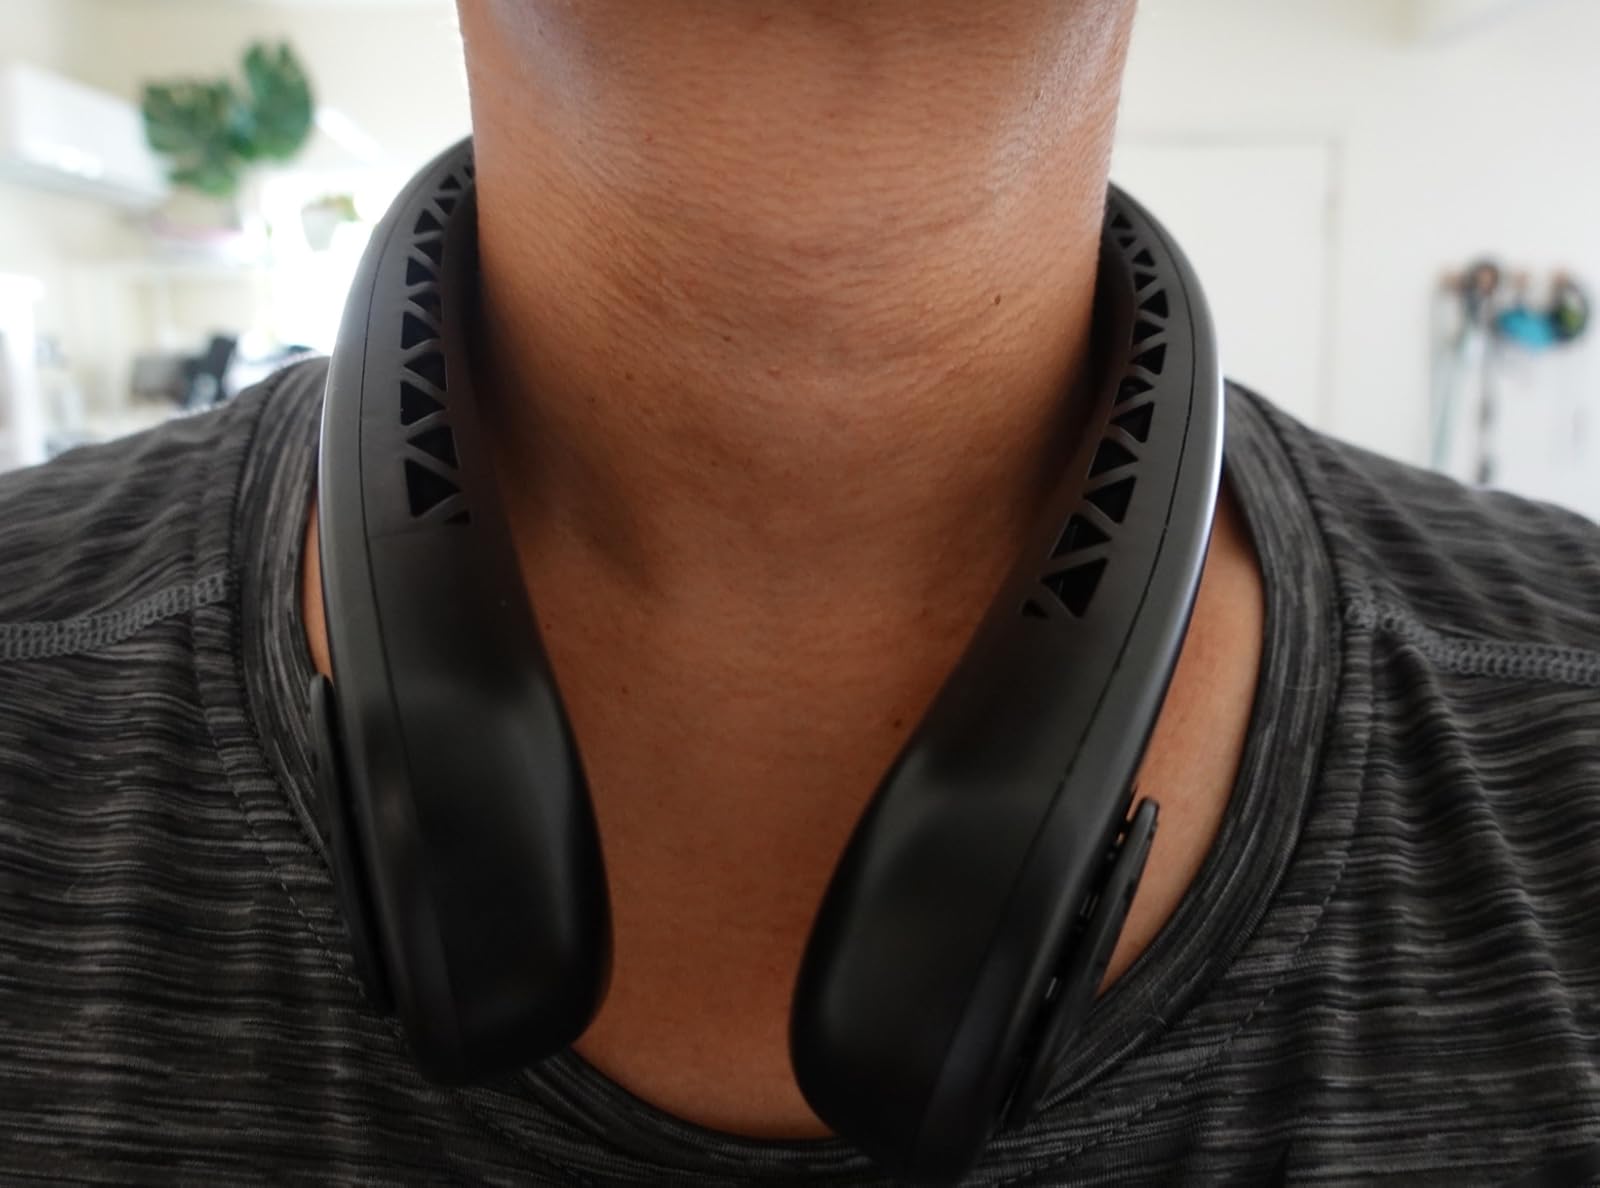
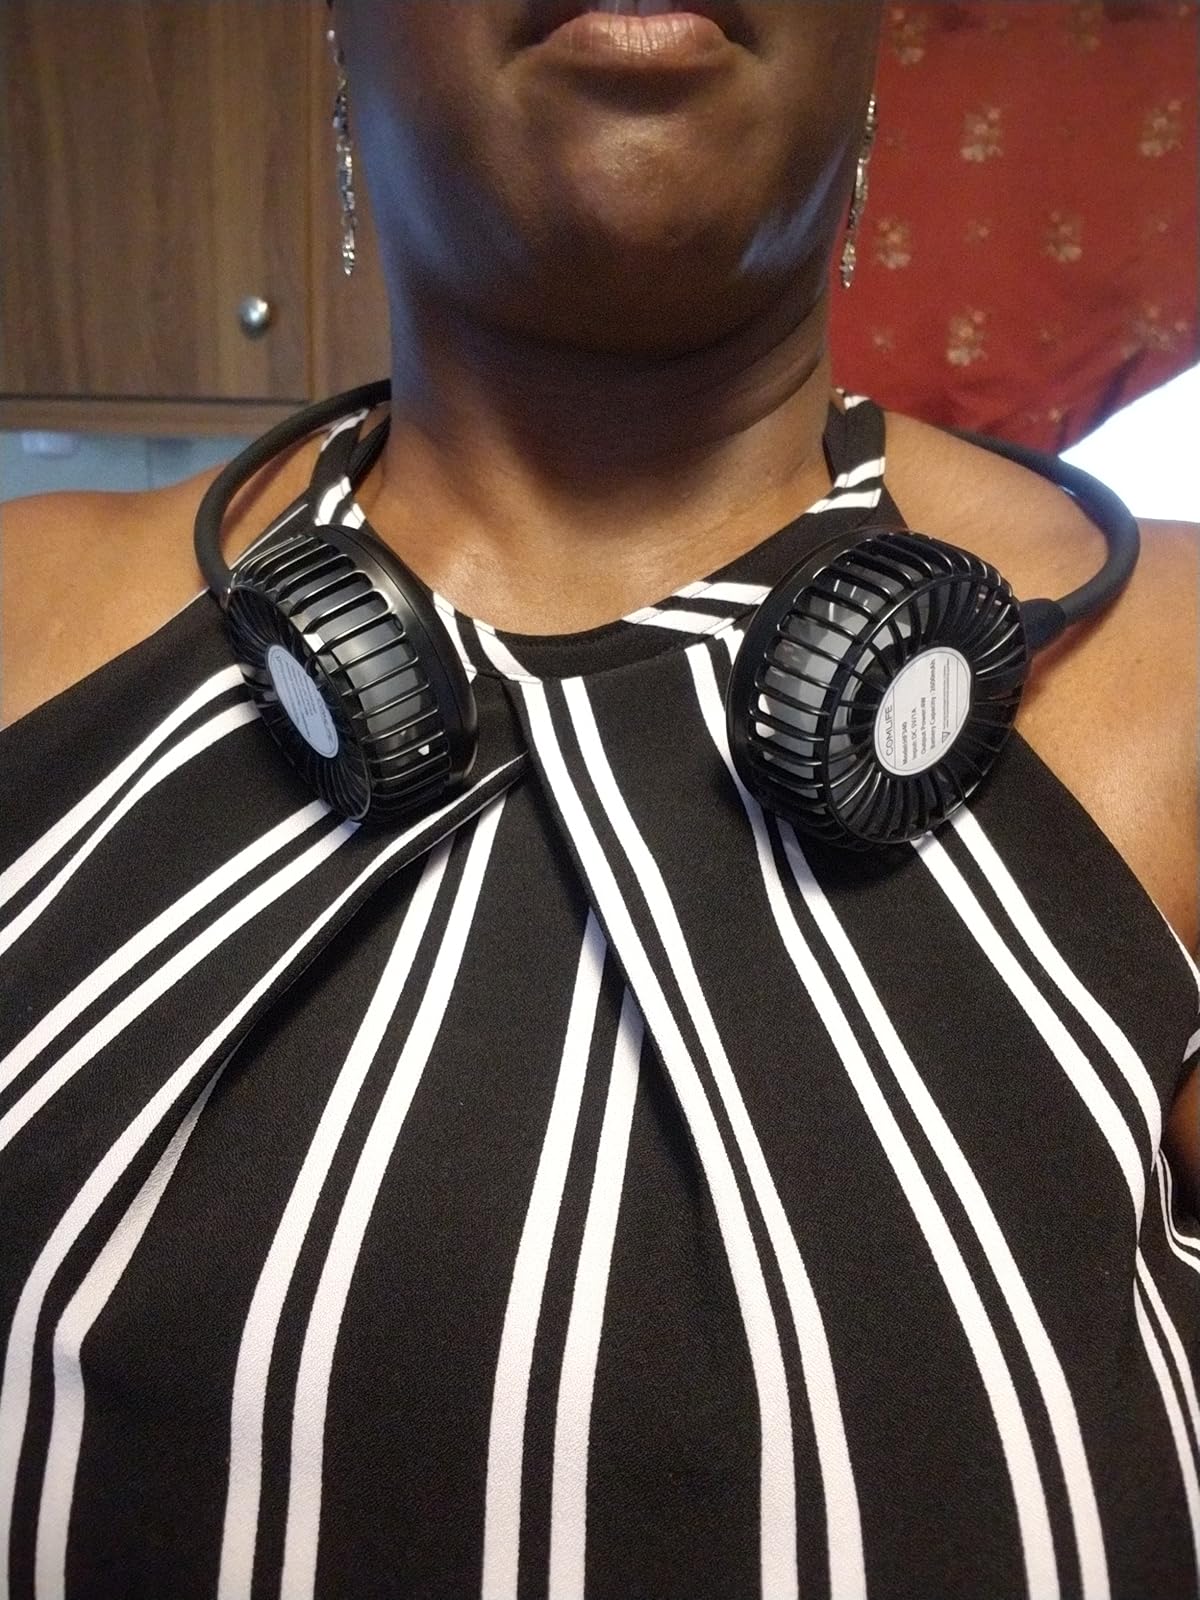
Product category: fan
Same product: no